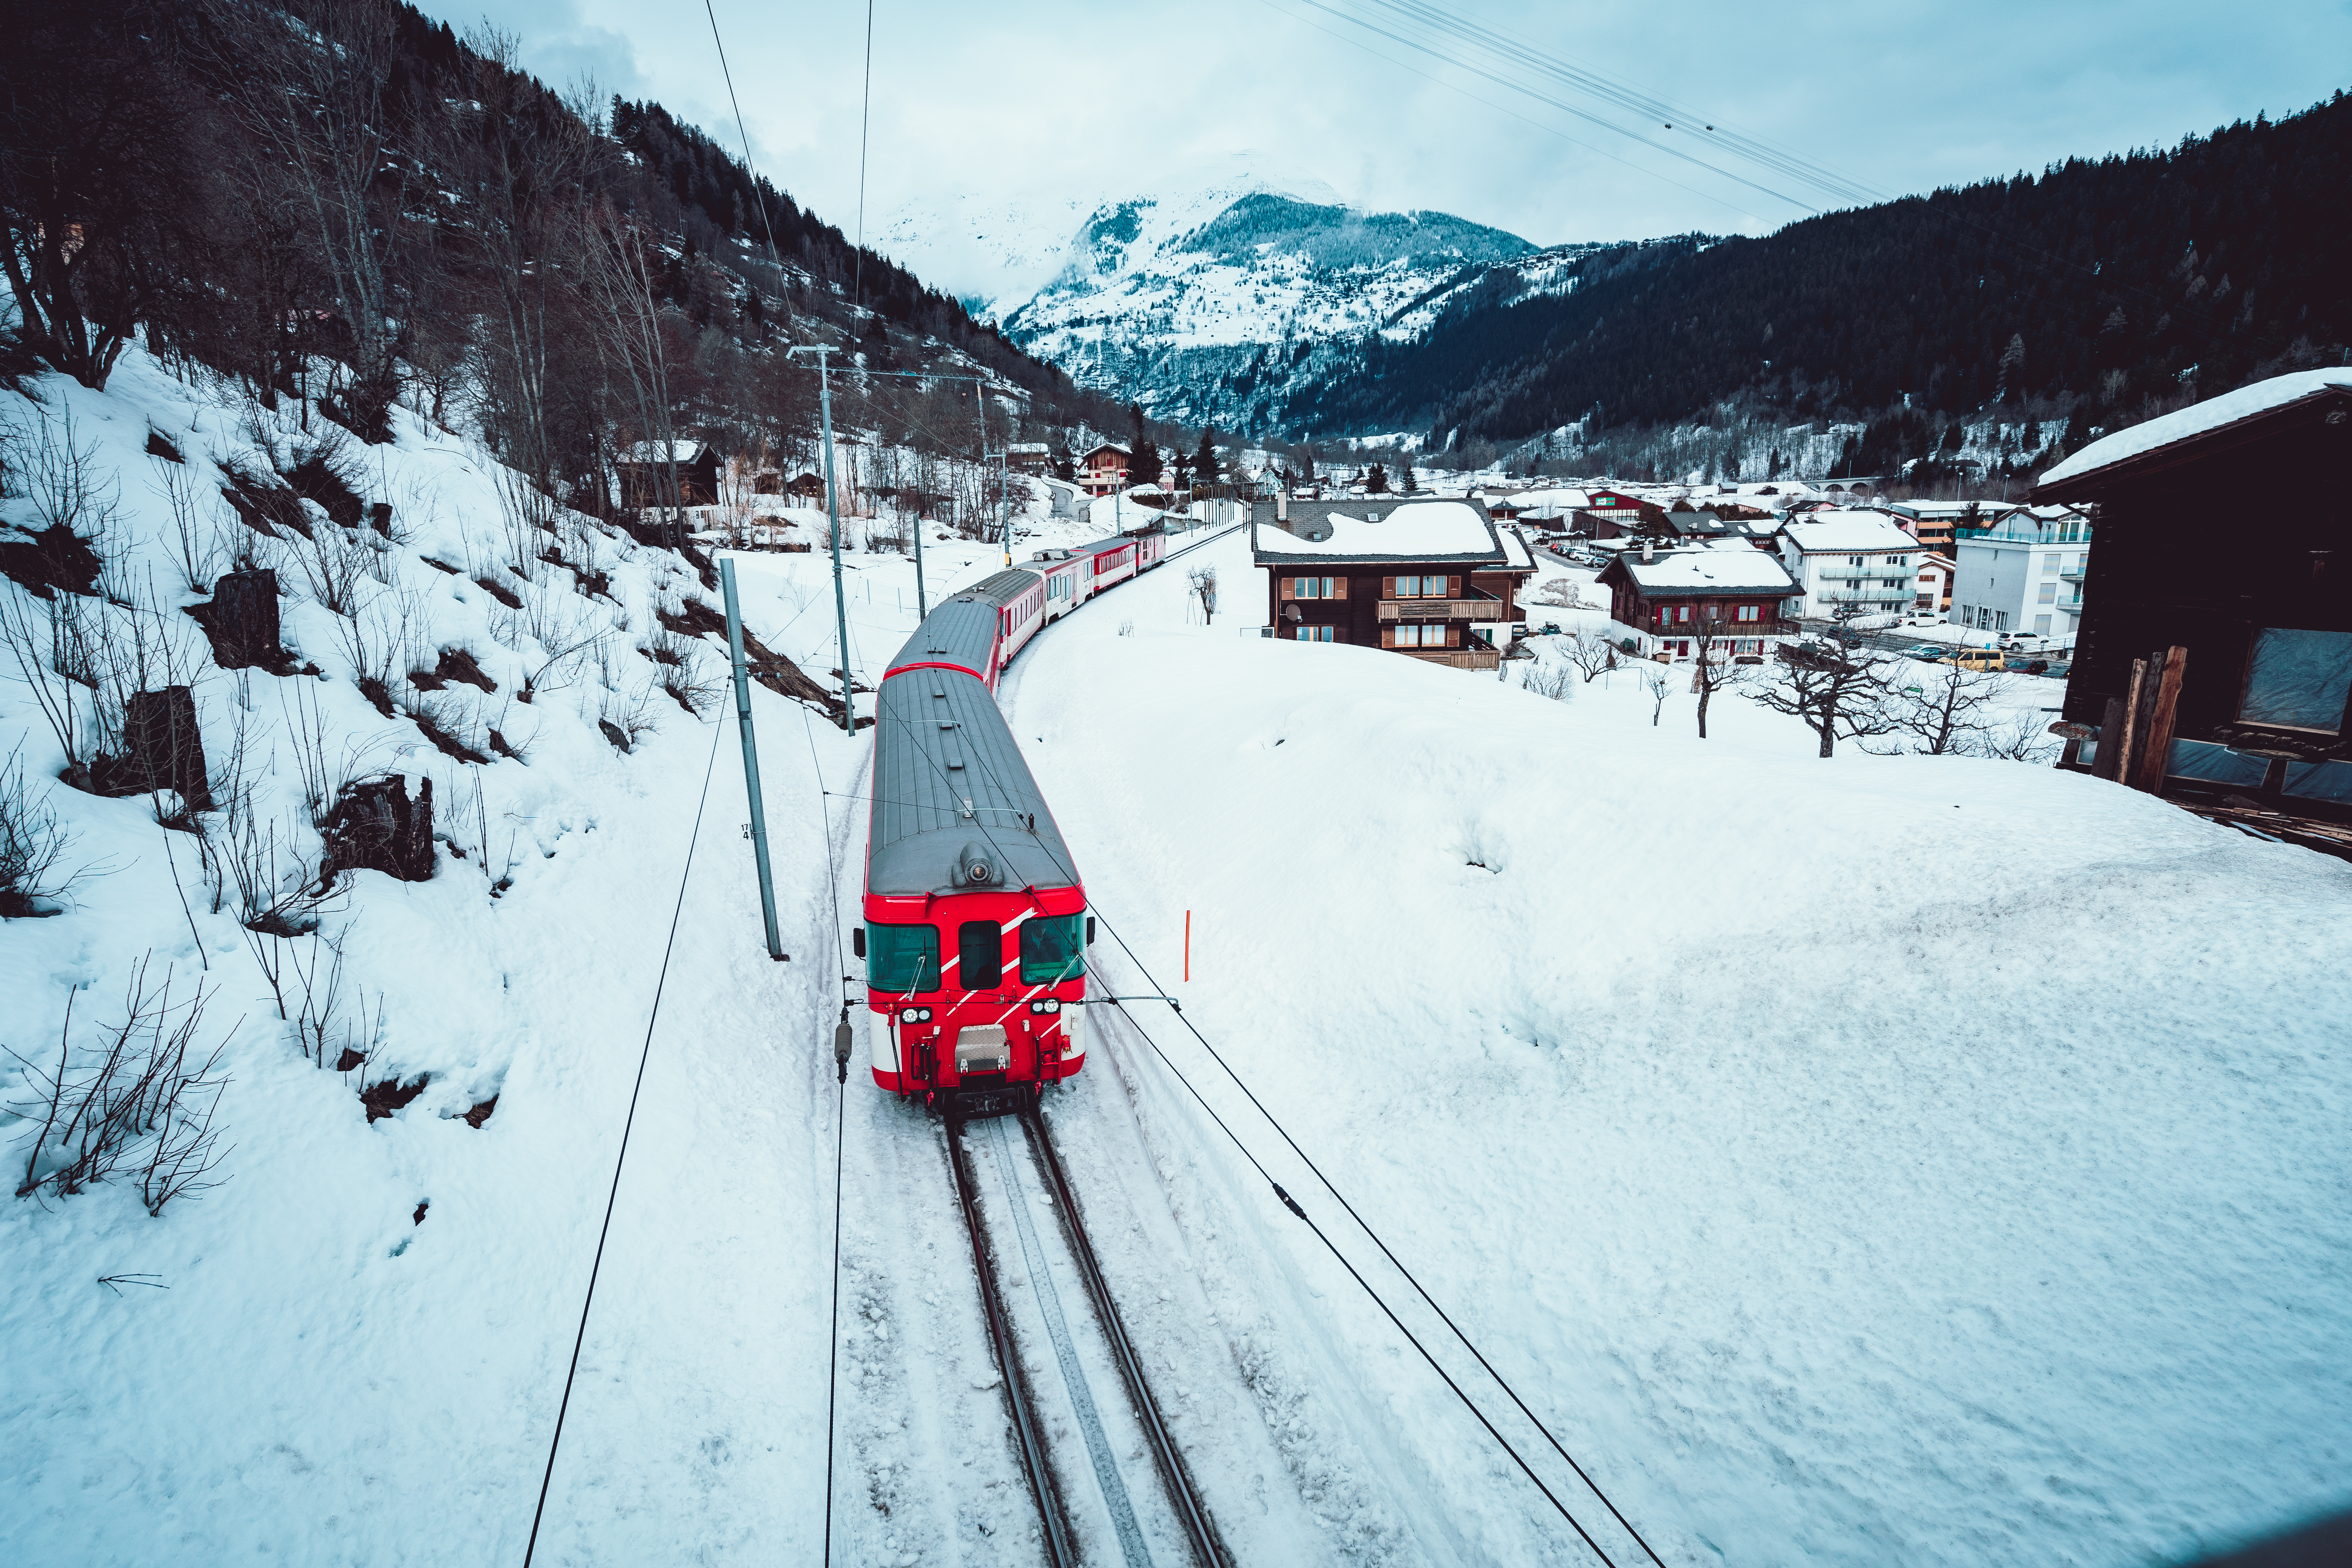
snow, transport, winter, mode of transport, mountain, mountainous landforms, sky, geological phenomenon, cable car, vehicle, mountain range, hill station, track, railway, freezing, slope, rolling stock, mountain pass, train, glacial landform, alps, cloud, landscape, thoroughfare, vacation, ice